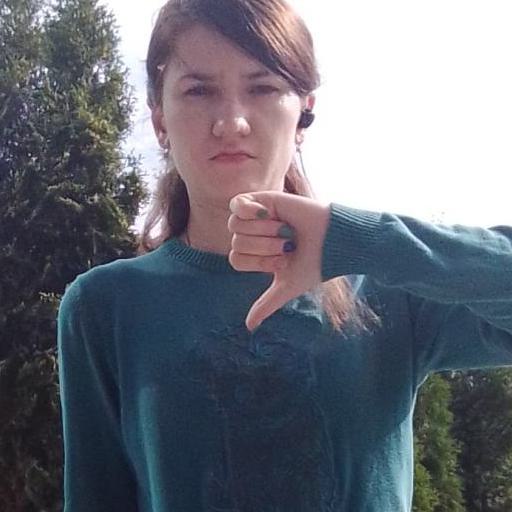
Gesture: dislike